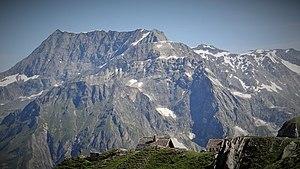
Refuge de la Vallette(2564m) et Grand Bec(3087m)